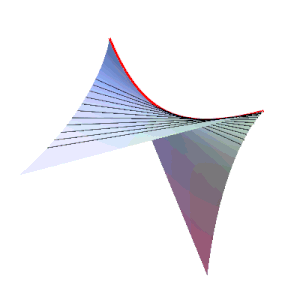
Développable des tangentes, avec ligne de striction en rouge et quelques tangentes à cette courbe tracées. La surface est la réunion de toutes ces tangentes.
En mathématiques, et plus précisément en géométrie euclidienne, une développable des tangentes est une surface réglée obtenue comme réunion des tangentes à une courbe de l'espace. Cette courbe est alors l'arête de rebroussement de la surface.